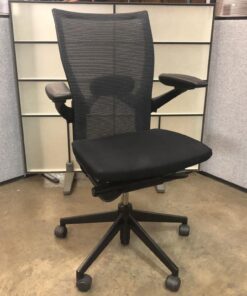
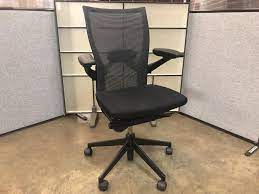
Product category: items_chair
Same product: yes